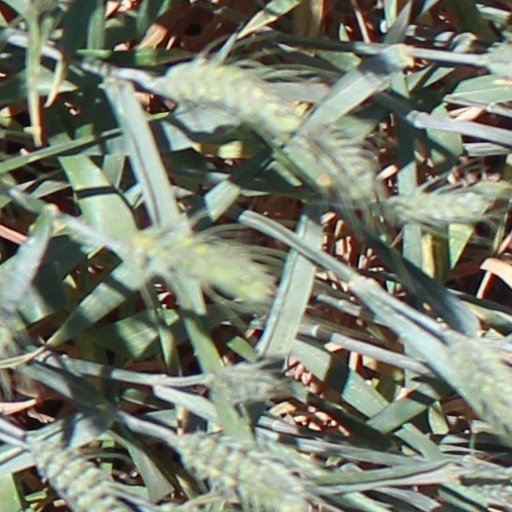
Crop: wheat